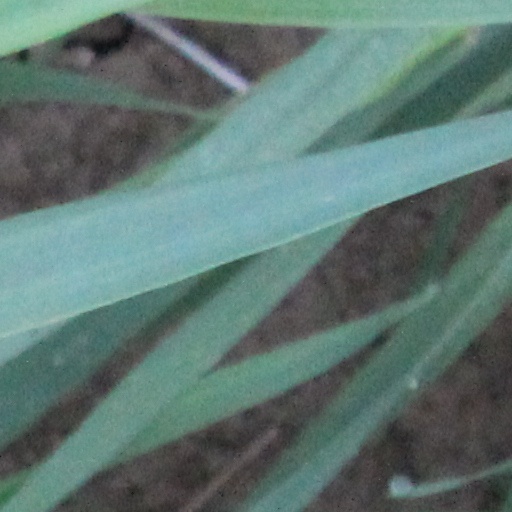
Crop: wheat